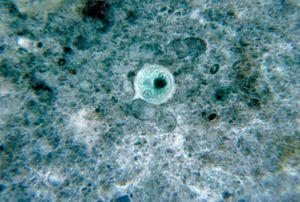
L'amœbose, anciennement appelée amibiase est un état lié à la présence dans l'organisme d'un parasite intestinal microscopique, un protozoaire dénommé Entamoeba histolytica, le plus souvent sans manifestations cliniques, mais qui se manifeste comme une maladie dans 10 % des cas.
Les archéamibes constituent un groupe d'amibozoaires qui se distinguent par l'absence de mitochondrie.
Entamoeba histolytica est une amibe pathogène — un parasite — qui infecte le gros intestin provoquant une infection amibienne, produisant l'amibiase, une maladie parasitaire qui sévit en Amérique latine.